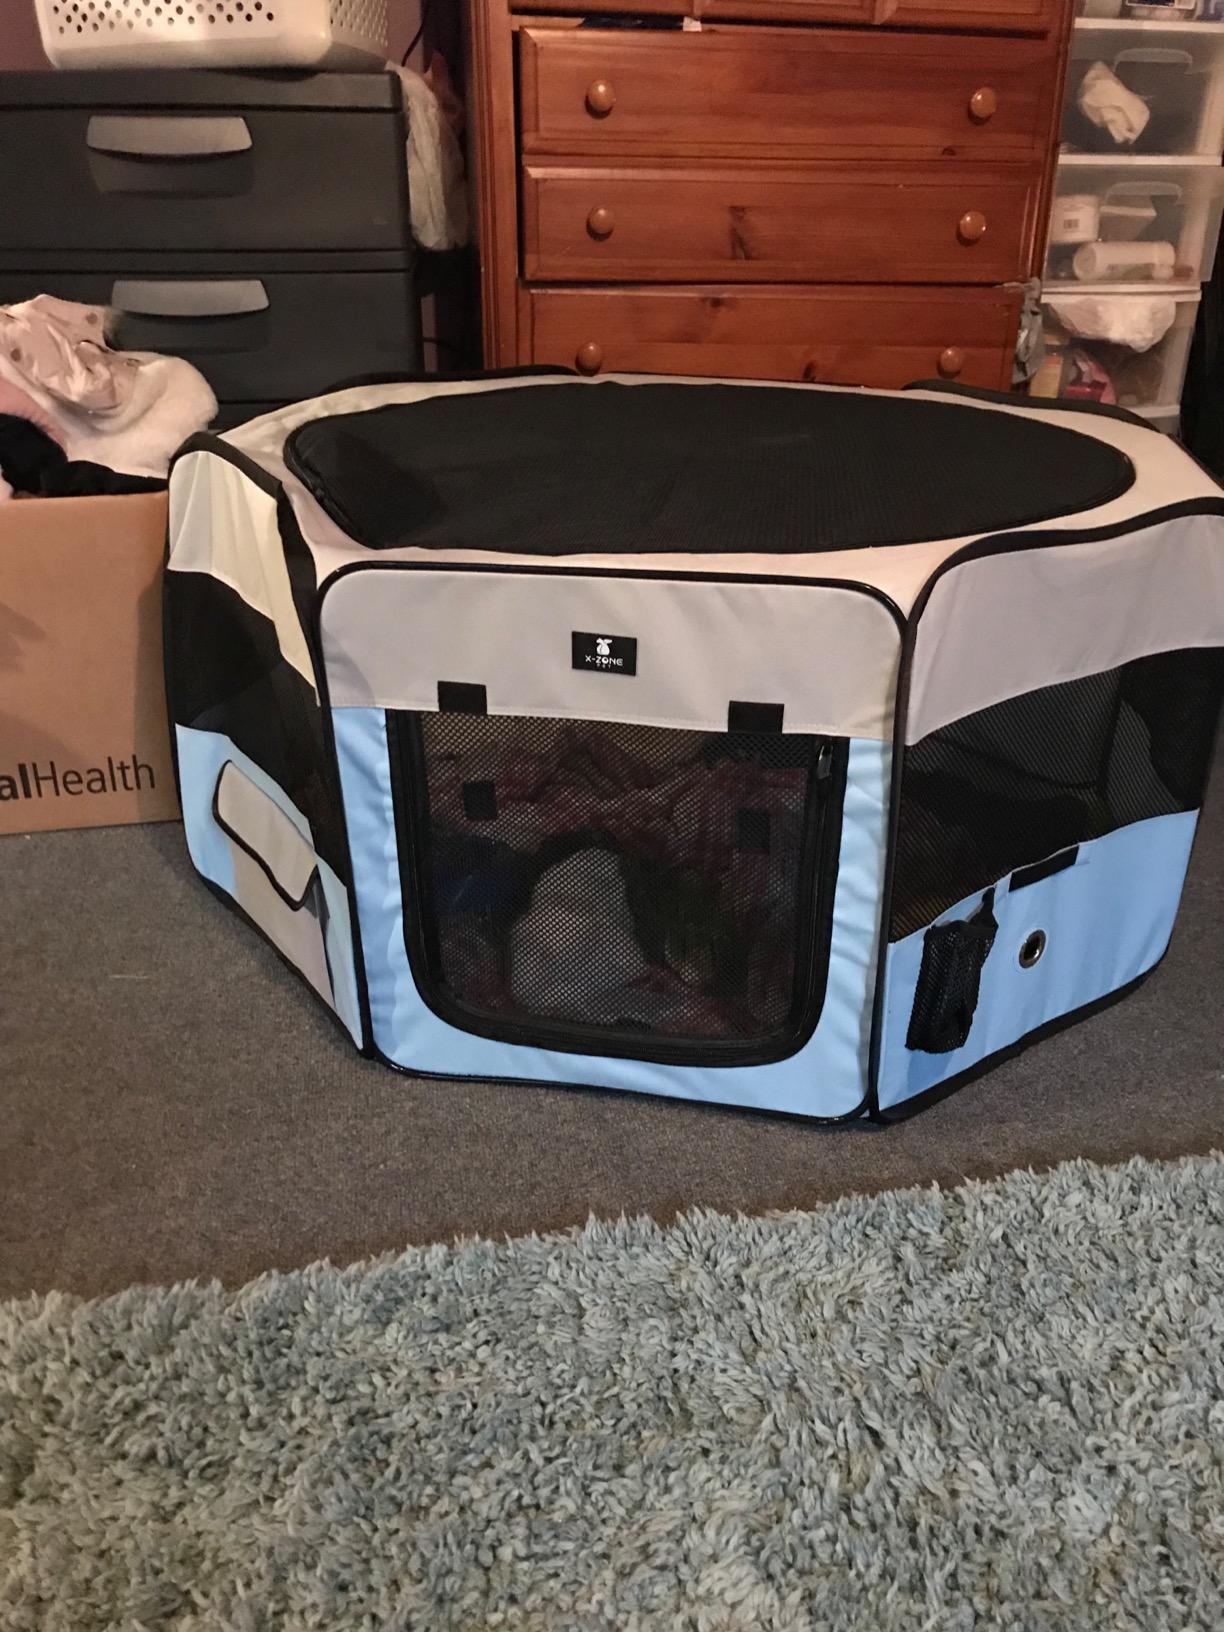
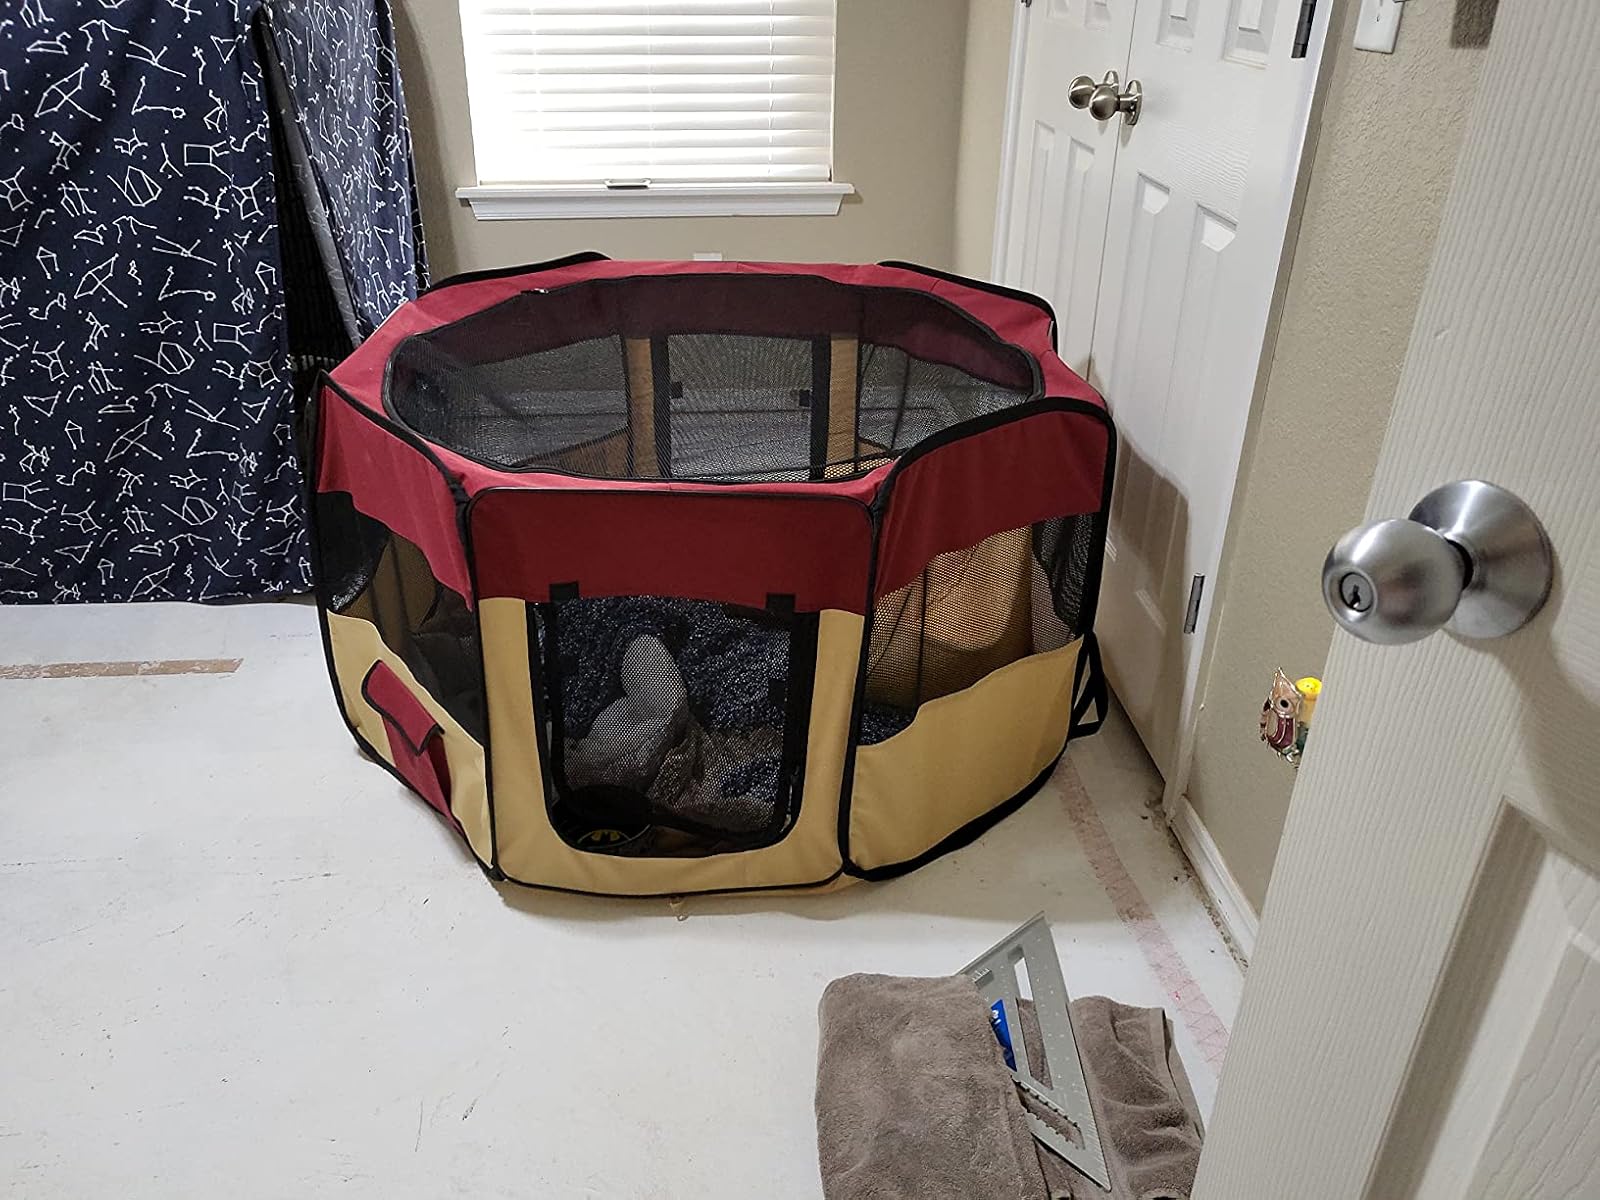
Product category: items_kennel
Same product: no